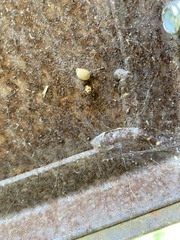
Species: Parasteatoda_tepidariorum